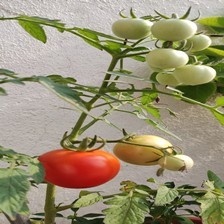
Label: tomato